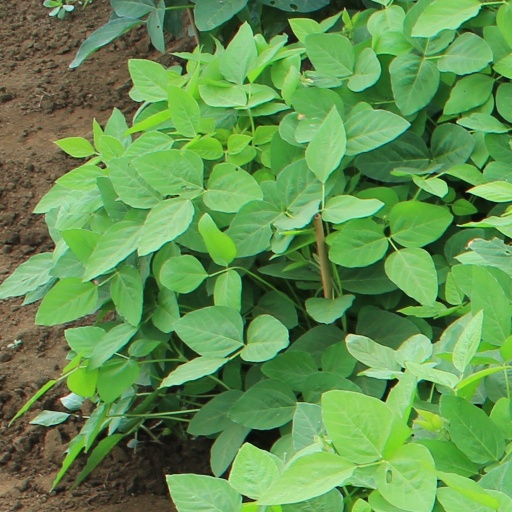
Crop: soybean